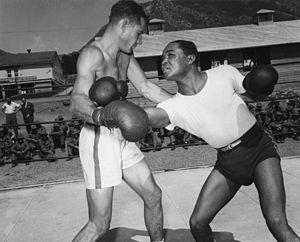
Henry Armstrong / Karriere / Amatørkarriere
Henry Armstrong (højre) bokser meod en U.S. Army under en turne i 1943
Henry Melody Jackson Jr. var en amerikansk bokser. Han blev født i Columbus i Mississippi.